Skamni Saddle

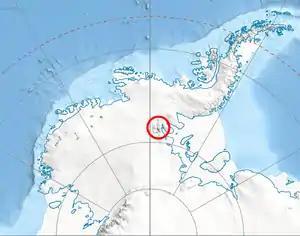
Location of Sentinel Range in Western Antarctica.

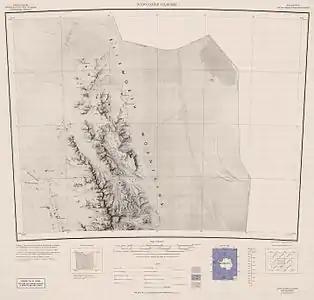
Map of northern Sentinel Range.

Skamni Saddle (‘Sedlovina Skamni’ \se-dlo-vi-'na 'skam-ni\) is the 1.3 km long ice-covered saddle of elevation 1750 m in northern Sentinel Range, Ellsworth Mountains in Antarctica connecting Mount Wyatt Earp on the northwest to Matsch Ridge in Gromshin Heights on the southeast.